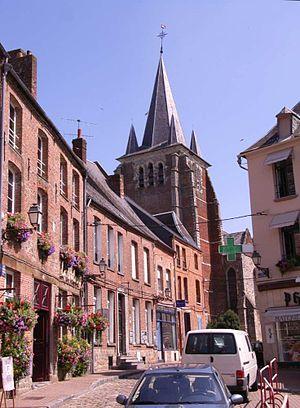
Vervins est une commune française située dans le département de l'Aisne, en région Hauts-de-France.
La Société archéologique et historique de Vervins et de la Thiérache est une société savante de l'arrondissement de Vervins, située dans l'Aisne, et dont le siège se trouve à Vervins.